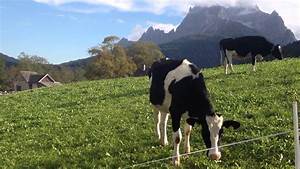
Label: mucca